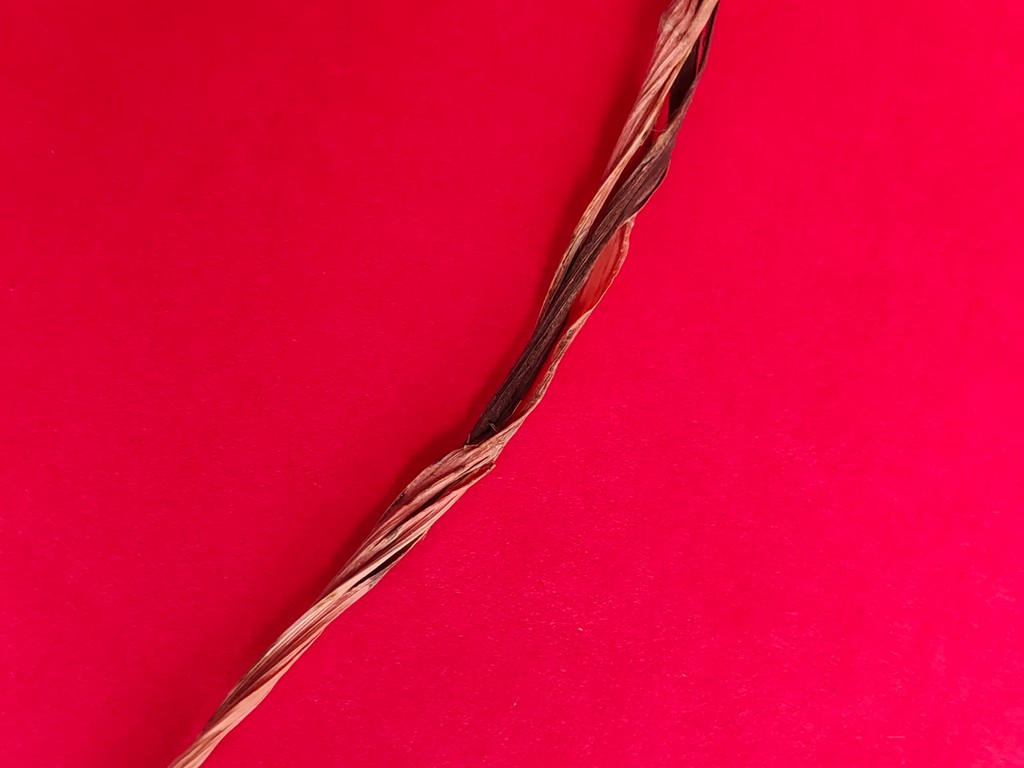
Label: Dried